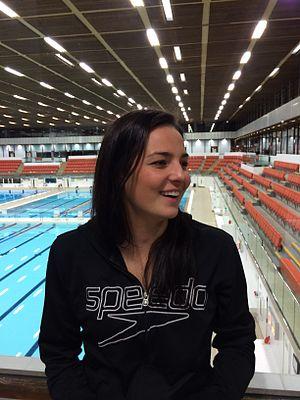
Keri-Anne Payne, née le 9 décembre 1987 à Johannesburg, est une nageuse britannique spécialisée dans les épreuves de nage en eau libre.